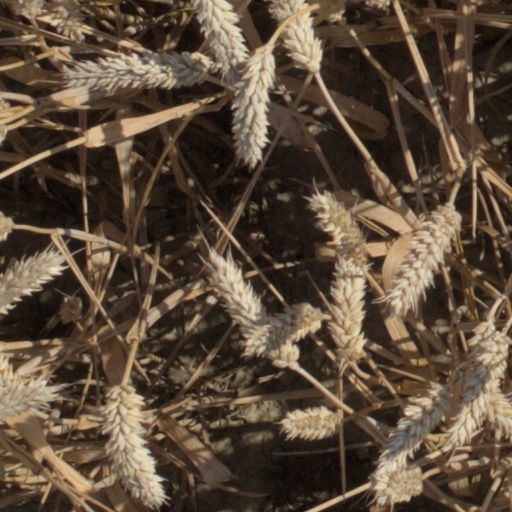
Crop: wheat